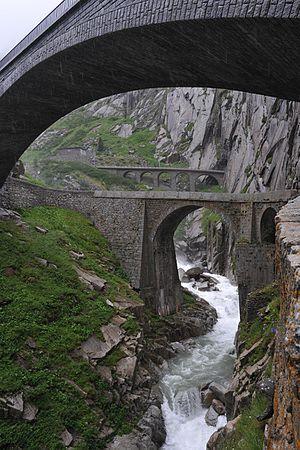
Cette liste de ponts de Suisse a pour vocation de présenter une liste de ponts remarquables de Suisse, tant par leurs caractéristiques dimensionnelles, que par leur intérêt architectural ou historique.